Server (computing)

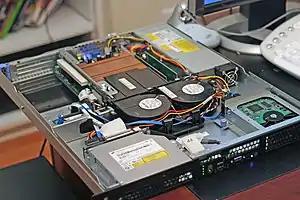
A rack-mountable server with the top cover removed to reveal internal components

on a device are shared by some process, that process is a file server. Similarly, web server software can "run" on any capable computer, and so a laptop or a personal computer can host a web server.